Sukhavati

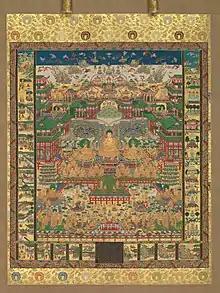
Japanese painting of the Taima Mandala depicting Sukhavati. Kamakura period, 13th century.

Sukhavati (IAST: "Sukhāvatī"; "Blissful"; Chinese: 極樂世界, lit. "realm of ultimate bliss") is the pure land (or buddhafield) of the Buddha Amitābha in Mahayana Buddhism. Sukhavati is also called the Land of Bliss or Western Pure Land and is the most well-known of the Mahayana Buddhist pure lands due to the popularity of Pure Land Buddhism in East Asia.